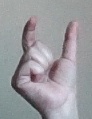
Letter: nun